Boeing B-52 Stratofortress

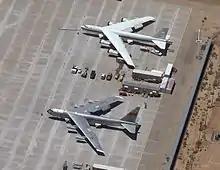
NASA's NB-52B "Balls 8" (lower) and its replacement B-52H on the flight line at Edwards Air Force Base in 2004

On 24 March 1999, when Operation Allied Force began, B-52 bombers bombarded Serb targets throughout the Federal Republic of Yugoslavia, including during the Battle of Kosare.